History of Knoxville, Tennessee

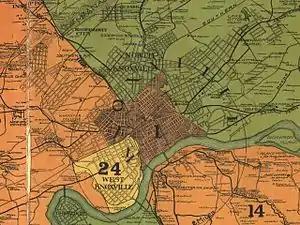
Knoxville in 1895, with North Knoxville and West Knoxville, which were separate cities until 1897

Knoxville's pre-1850s population consisted primarily of European-American (of mostly English, Scots-Irish, or German descent) Protestants and a small community of free blacks and slaves. Railroad construction in the 1850s brought to the city large numbers of Irish Catholic immigrants, who helped establish the city's first Catholic congregation in 1855. The Swiss were another important group in 19th-century Knoxville, with businessmen James G. Sterchi and Peter Staub, Supreme Court justice Edward Terry Sanford, philosopher Albert Chavannes, and builder David Getaz, all claiming descent from the city's Swiss immigrants. Welsh immigrants brought mining and metallurgical expertise to the city in the late 1860s and 1870s.